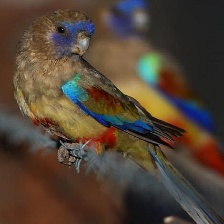
Species: EASTERN BLUEBONNET
Scientific name: NORTHIELLA HAEMATOGASTER